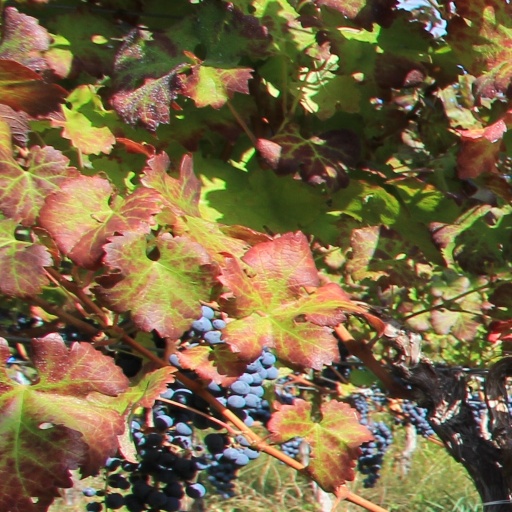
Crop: grape